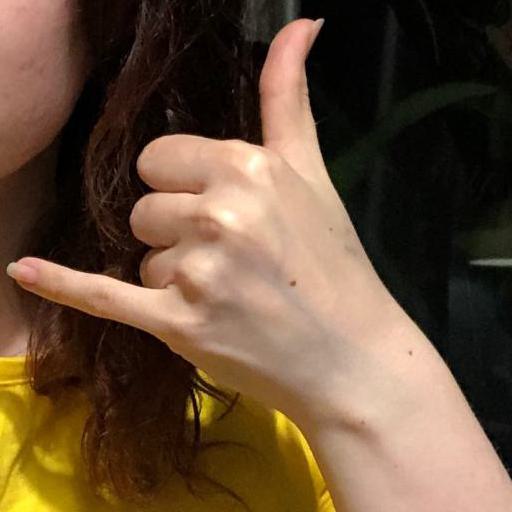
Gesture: call